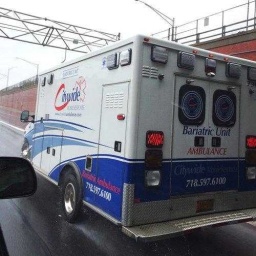
Label: ambulance